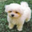
Label: dog